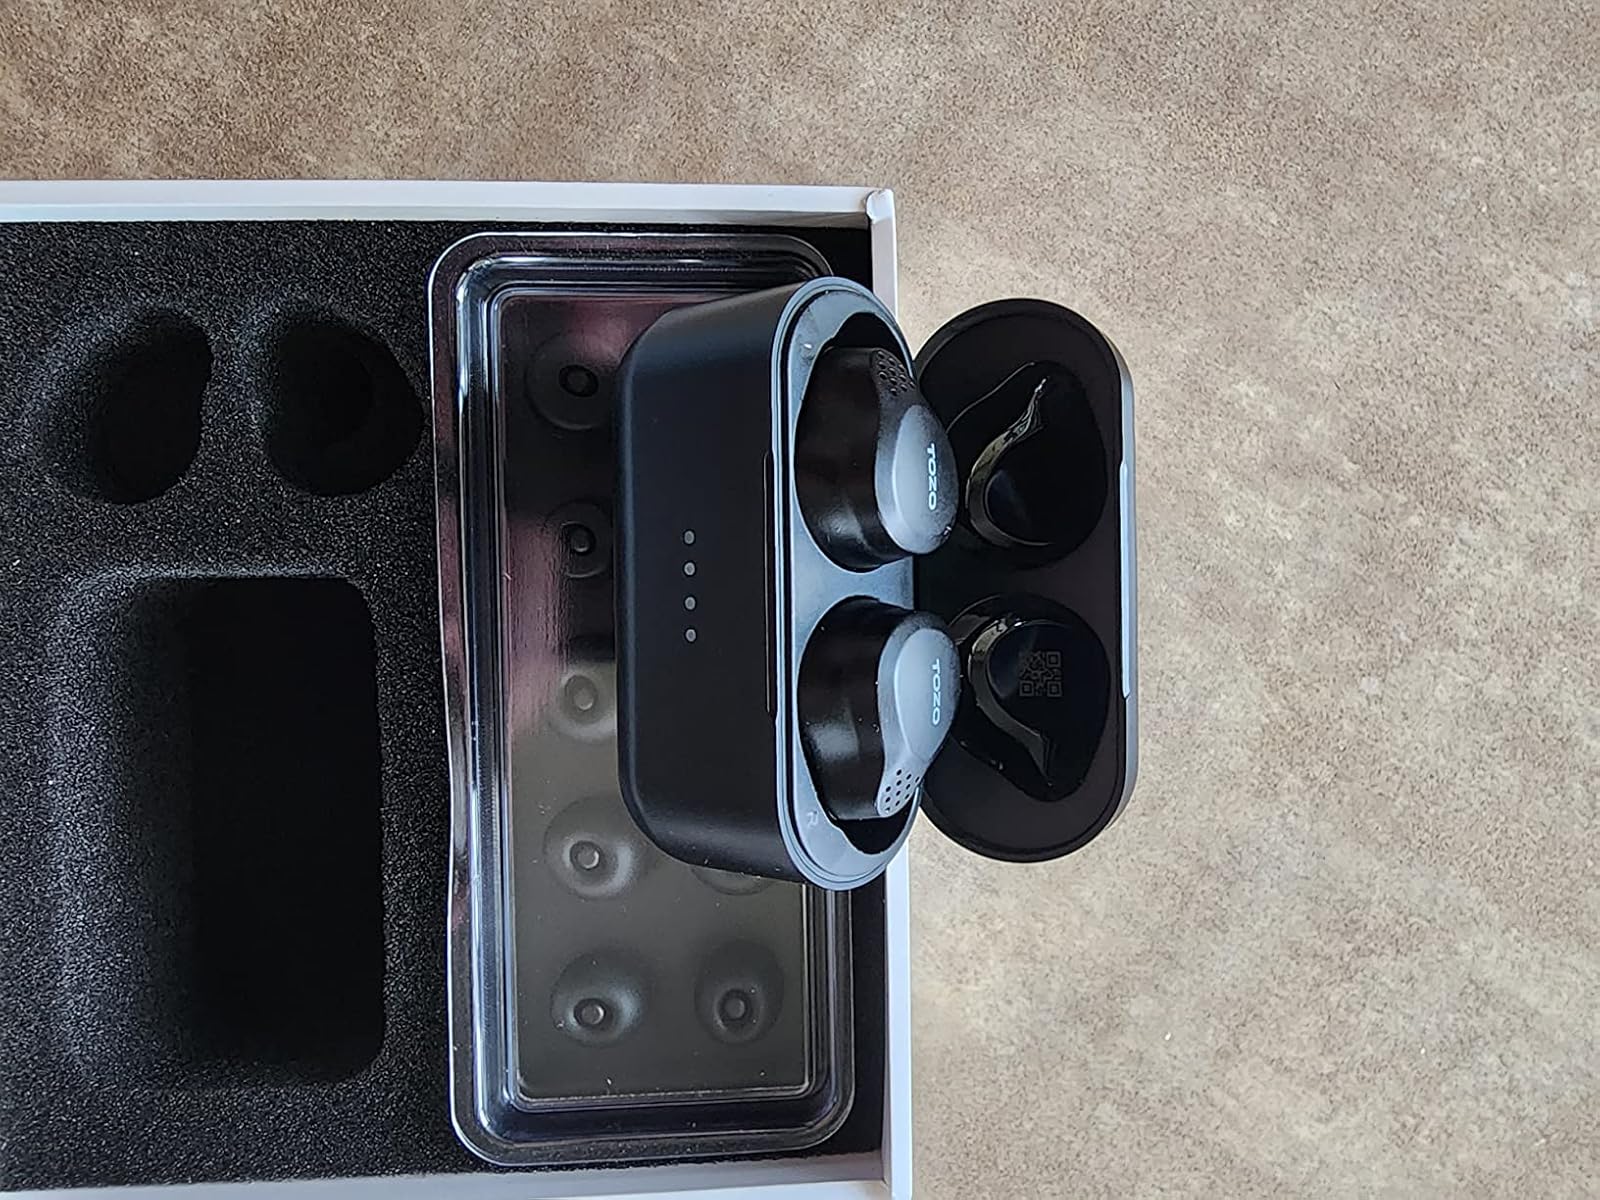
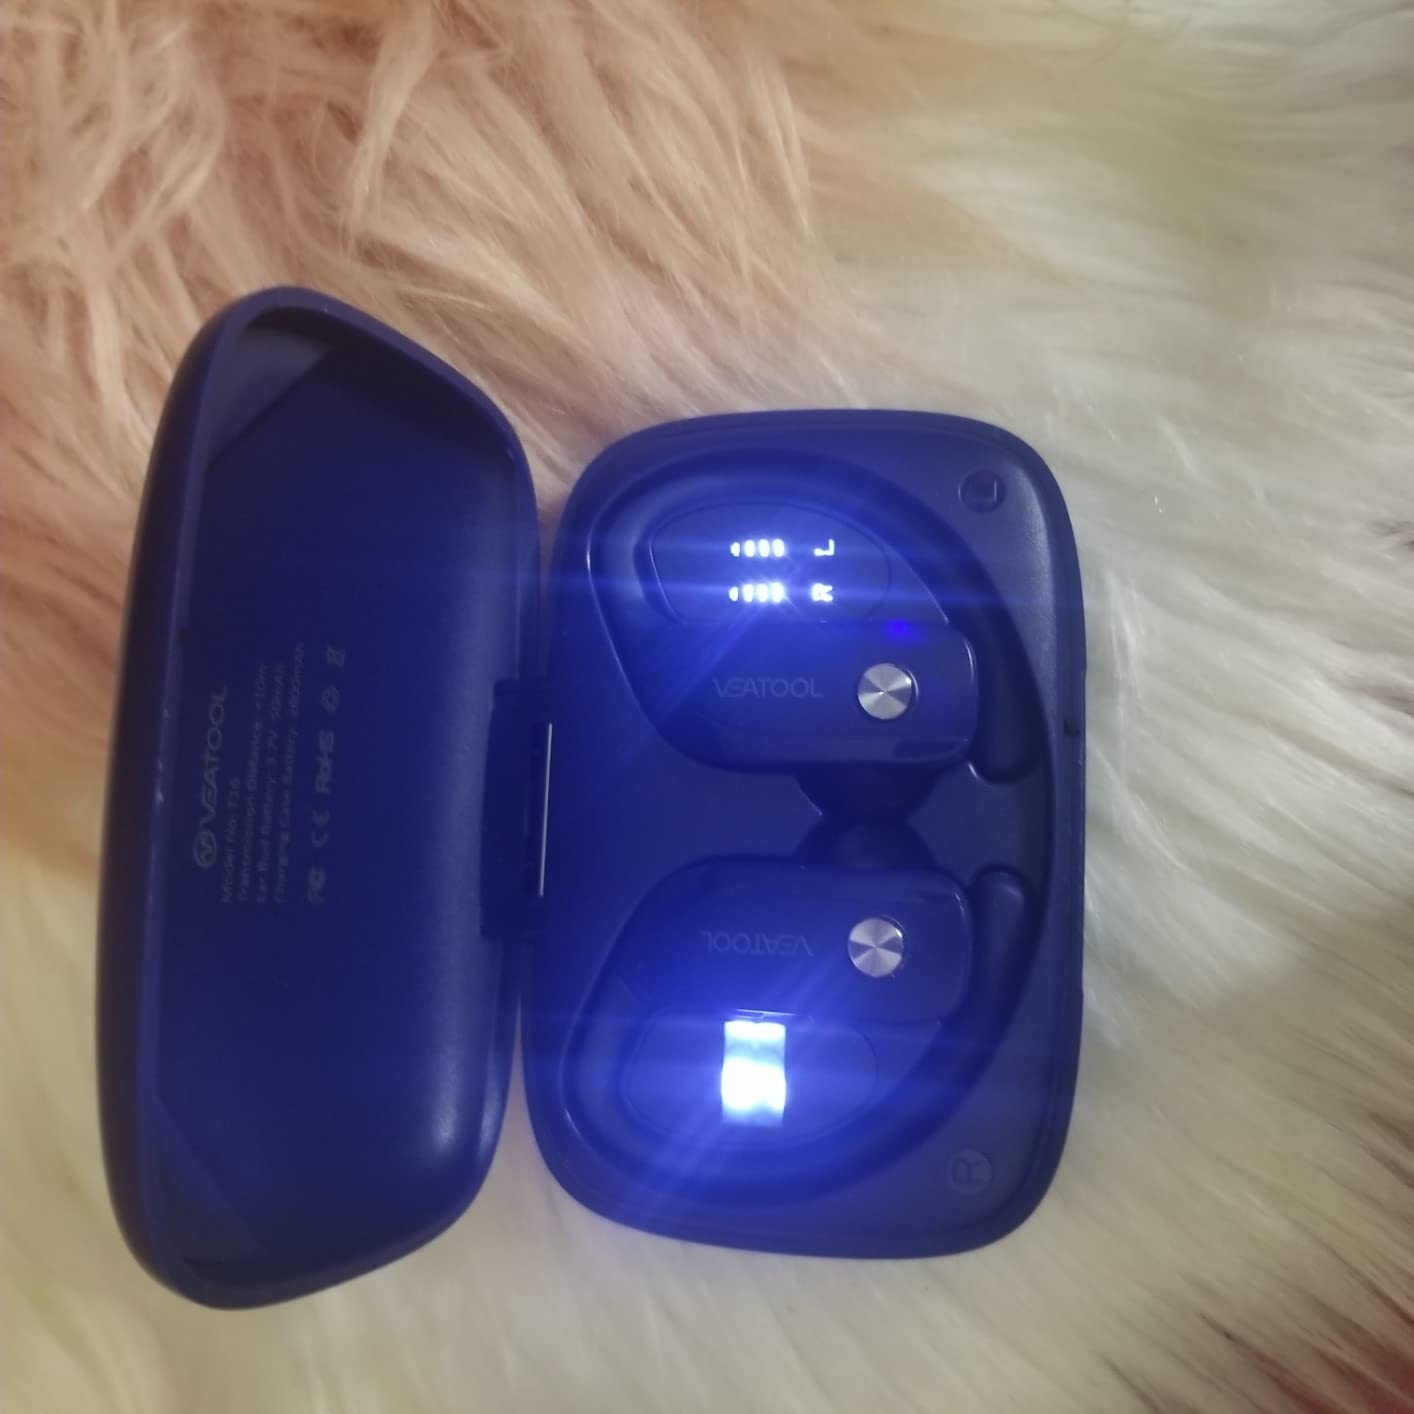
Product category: earbuds
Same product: no